Mixed climbing

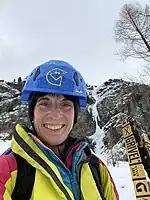
on completing "X-Files" (background), 2021

Mixed climbing in Scotland is known as Scottish winter climbing and uses a dual-grading system with a Roman numeral to denote the overall difficulty of the route (e.g. technical challenge, length, and the level of boldness, physicality, and stamina required). A second Arabic number clarifies the technical difficulty of the hardest move on the route. A climb graded VI, 6 means the technical difficulty of the hardest move is standard for the overall grade, whereas a climb graded VI, 8 denotes the hardest move is above the overall grade.